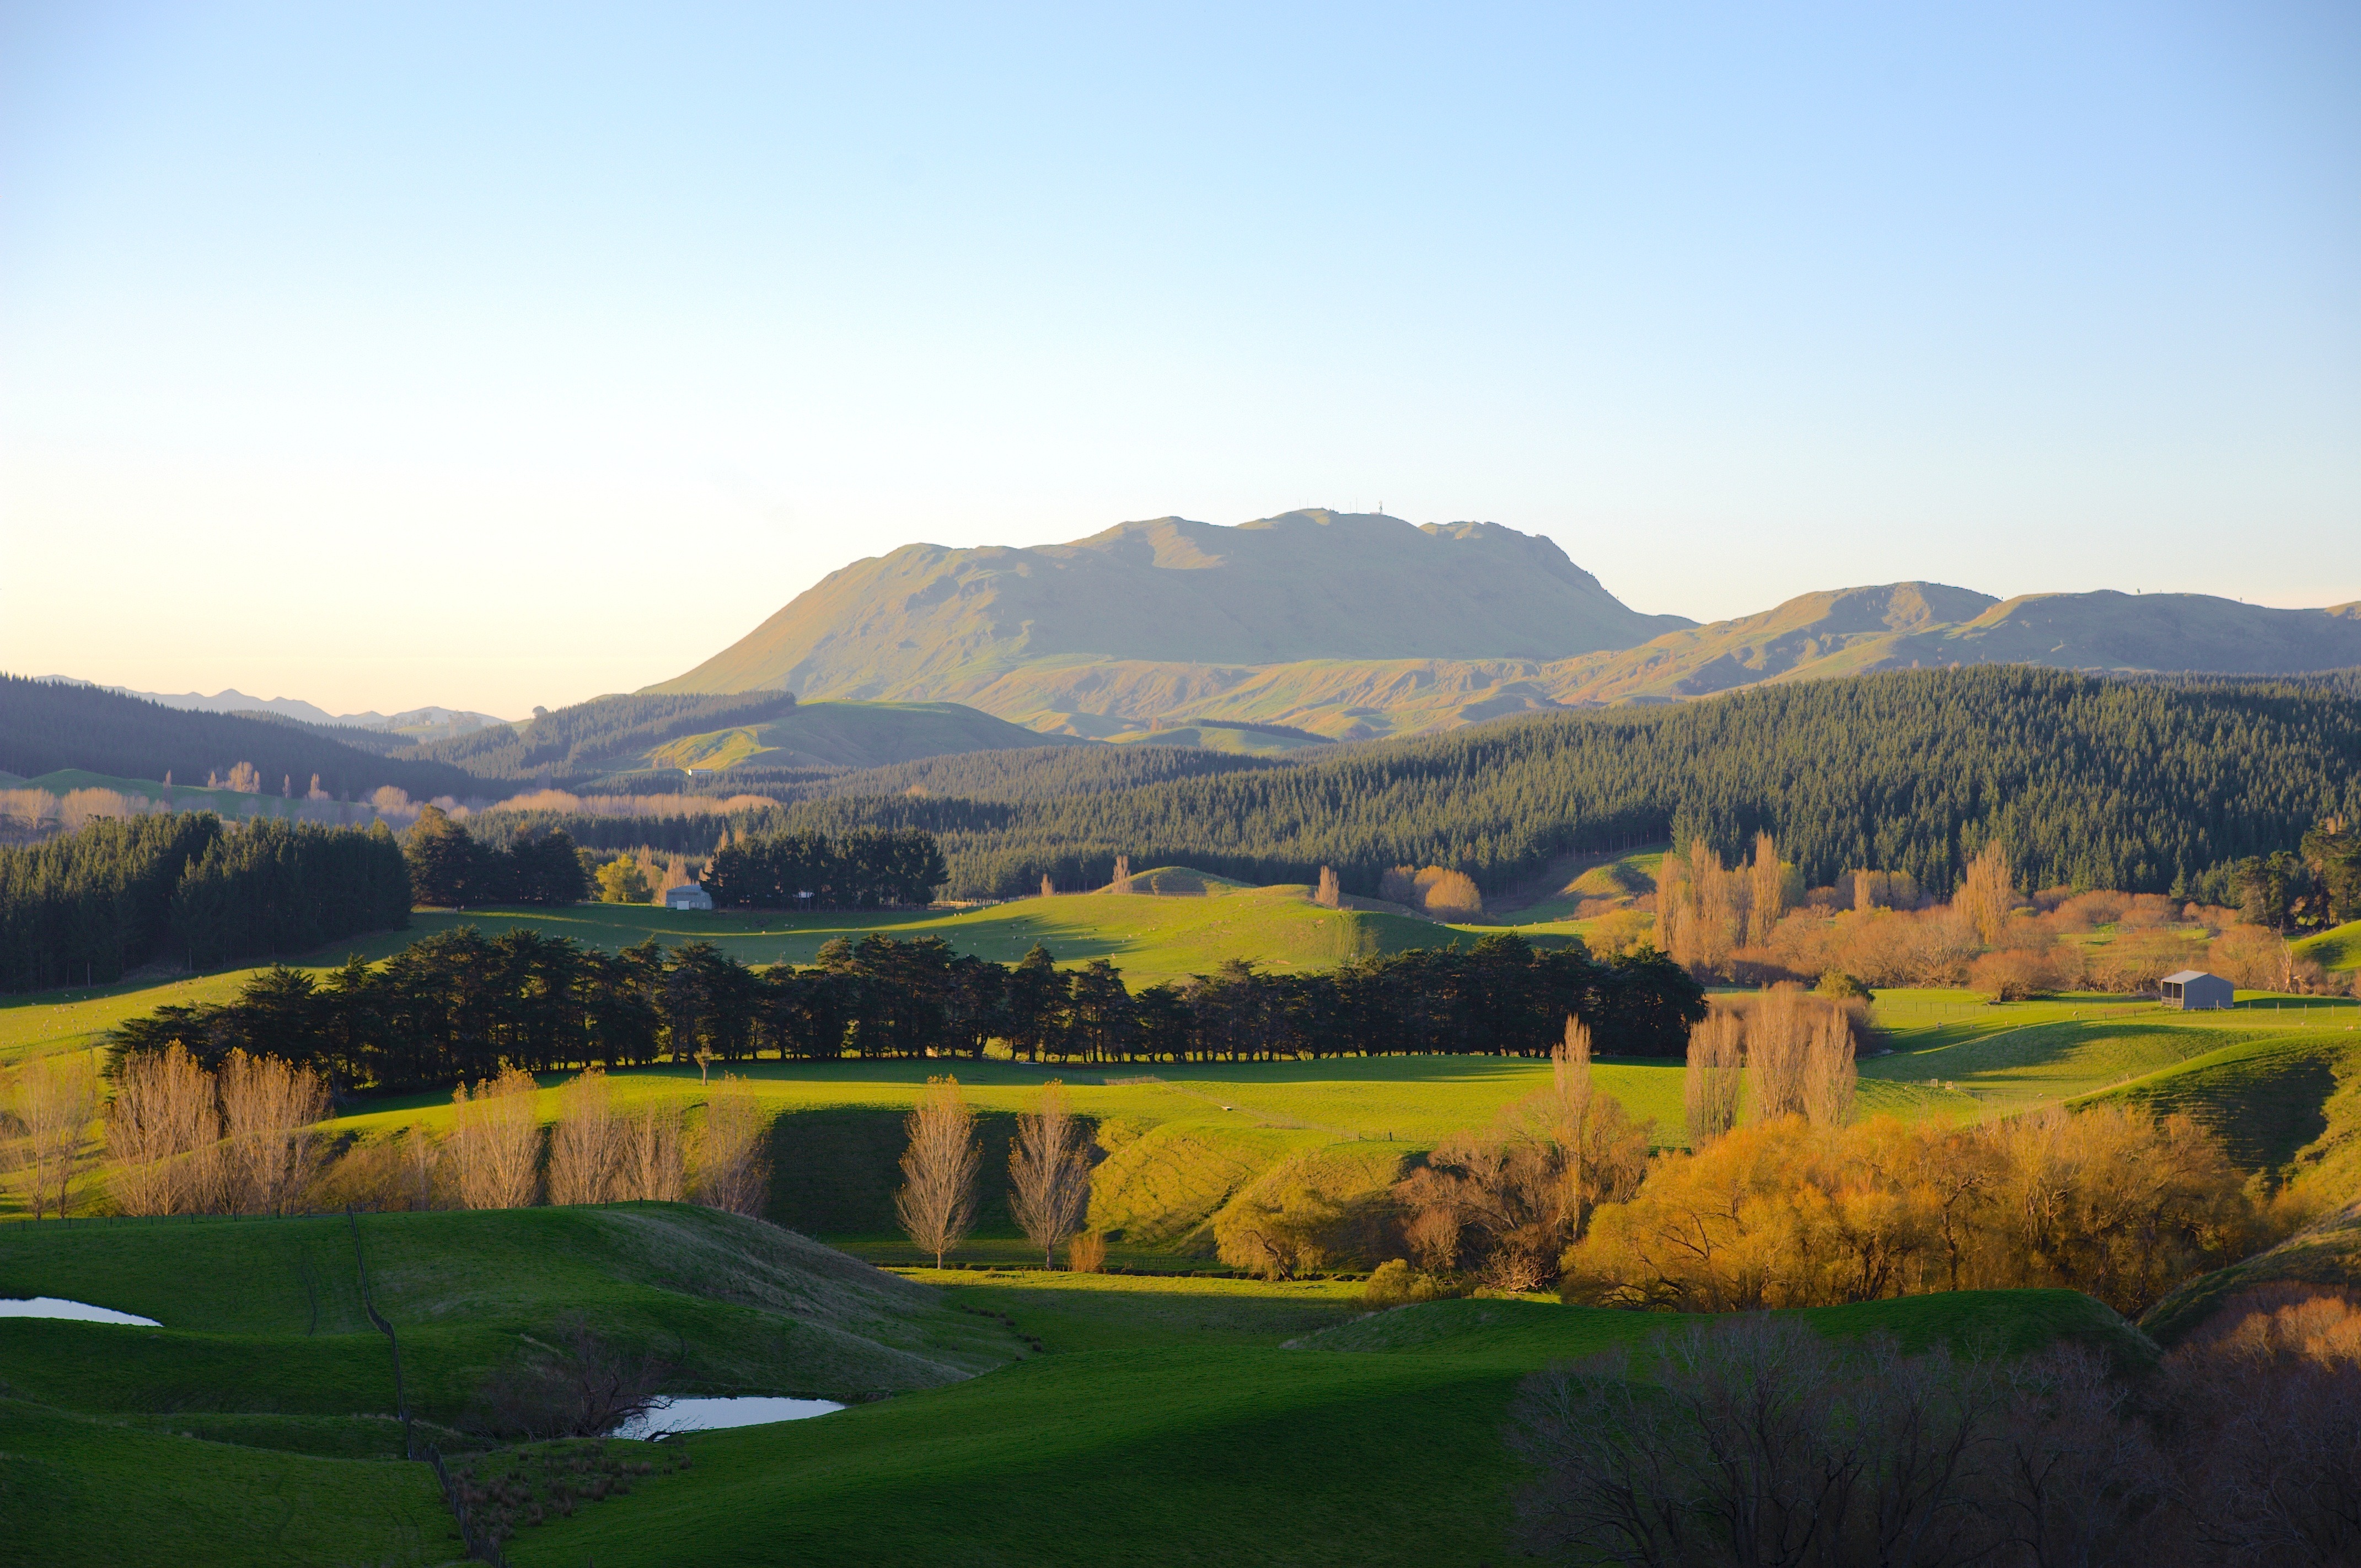
landscape, tree, nature, forest, grass, mountain, structure, sky, meadow, countryside, fall, hill, lake, valley, mountain range, country, rural, autumn, reservoir, plants, golf course, golf club, trees, outside, clouds, sports, mountains, grassland, new zealand, plateau, loch, rural area, geographical feature, mountainous landforms, sport venue, mount kahuranaki, autumn valley ravine